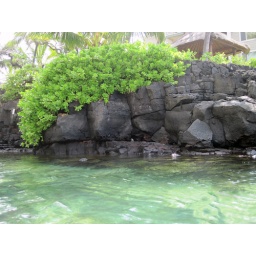
The rocks in our hotel's salt water lagoon at Kona on the Big Island